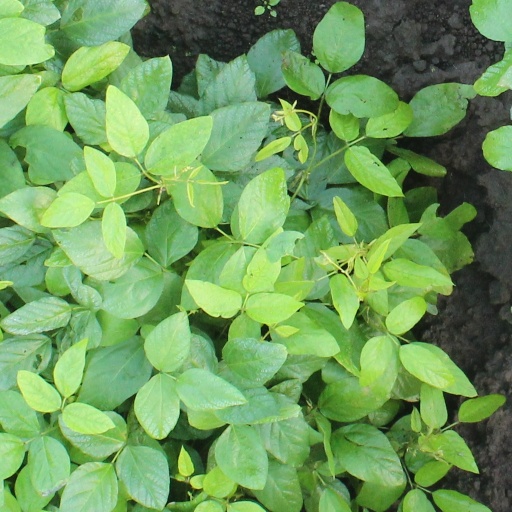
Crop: soybean